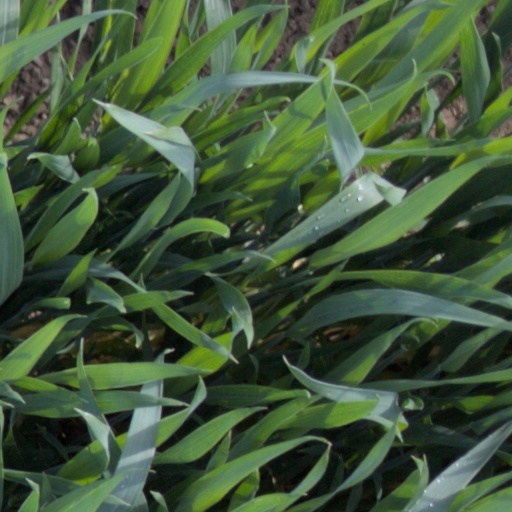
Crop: wheat